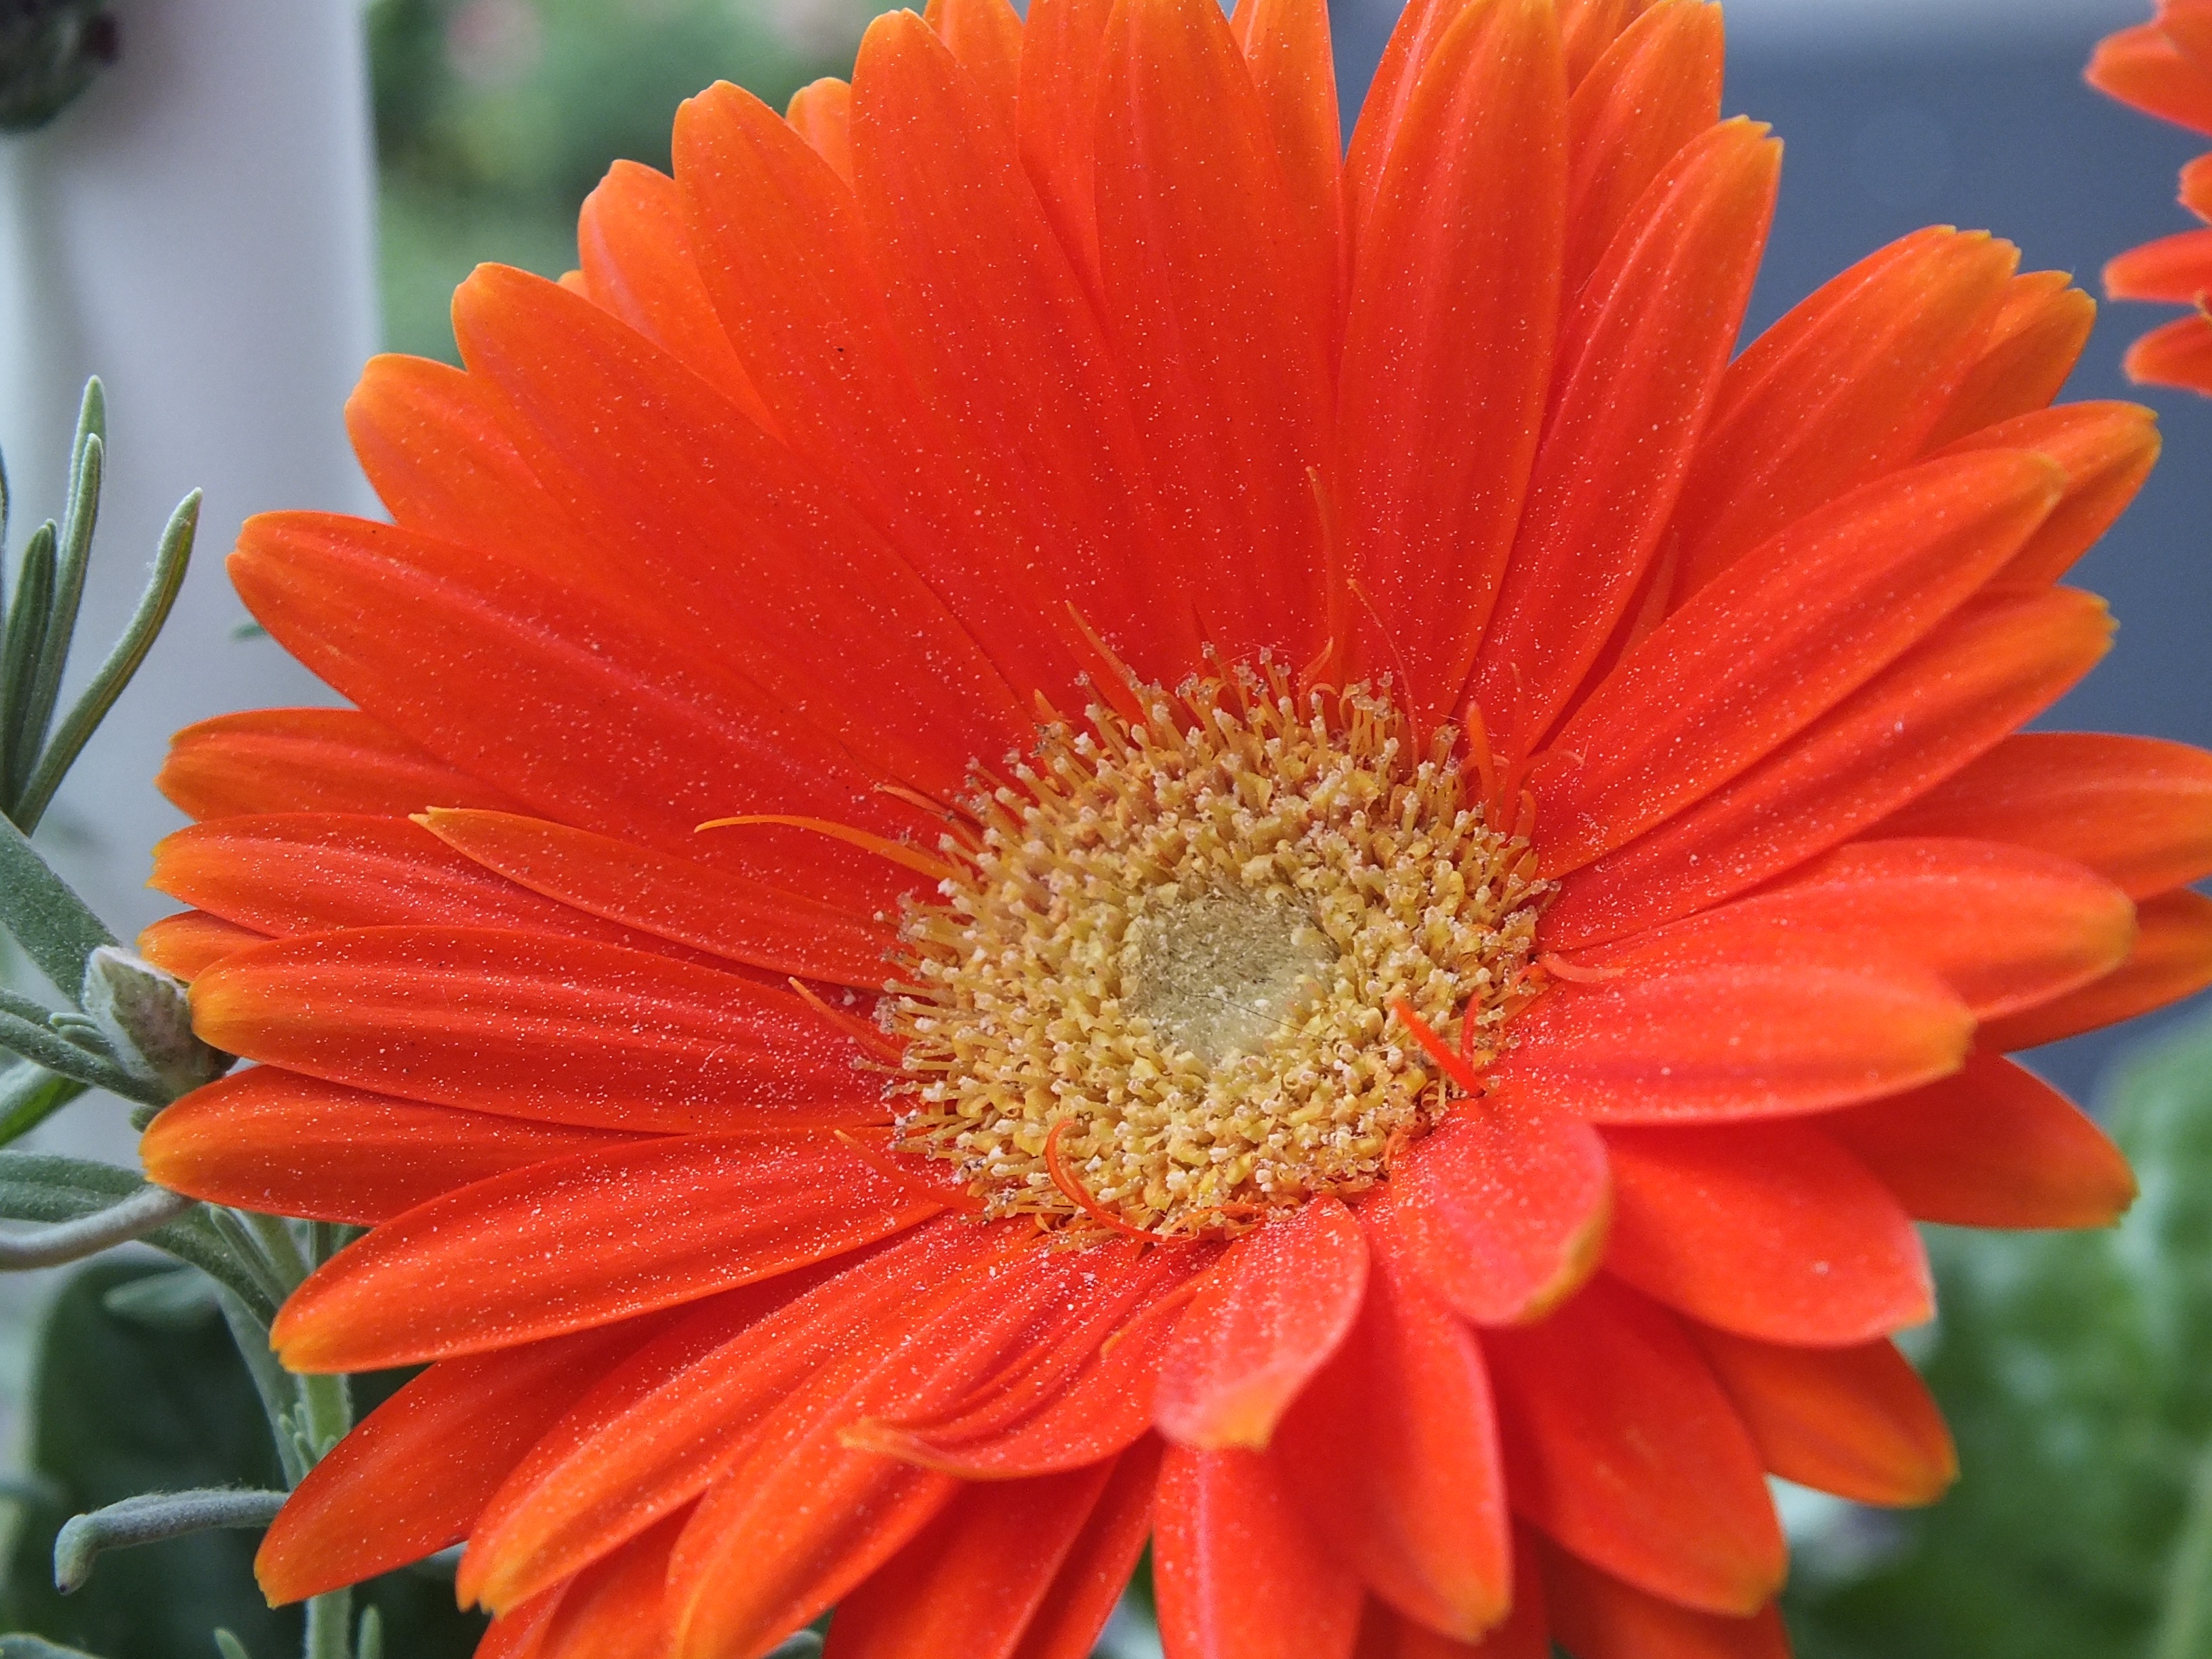
nature, blossom, plant, flower, petal, bloom, summer, orange, spring, colorful, garden, close, flora, close up, beautiful, gerbera, macro photography, orange flowers, flowering plant, daisy family, yellow orange, annual plant, plant stem, land plant, blanket flowers